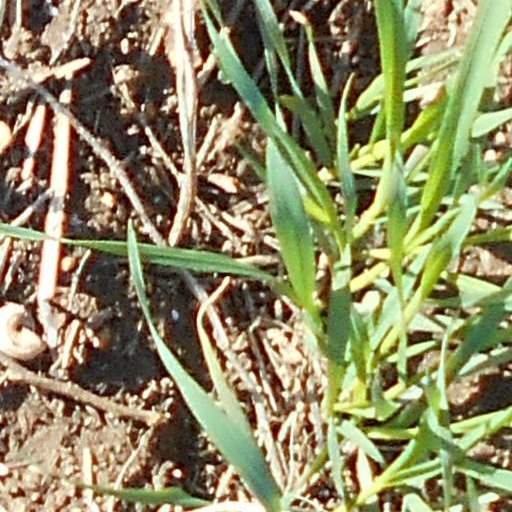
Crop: wheat